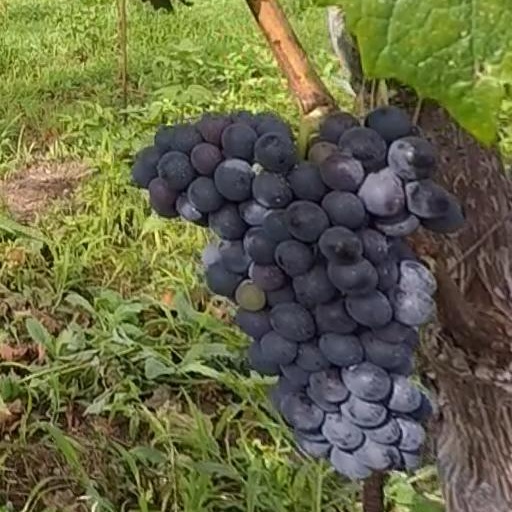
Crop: grape